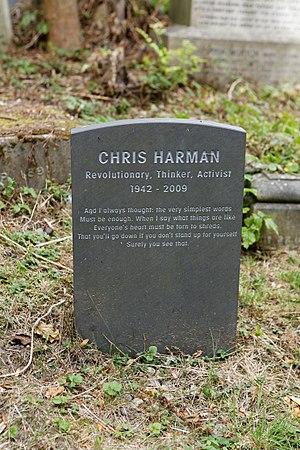
Sépulture de Chris Harman (1942-2009), militant révolutionnaire marxiste britannique.